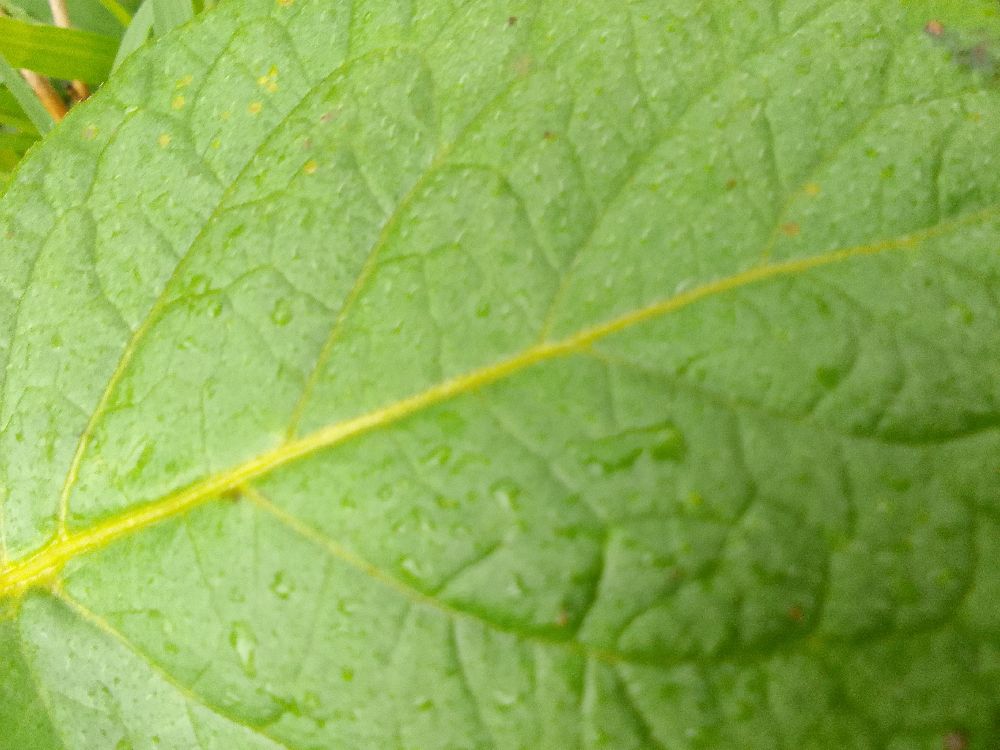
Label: Healthy